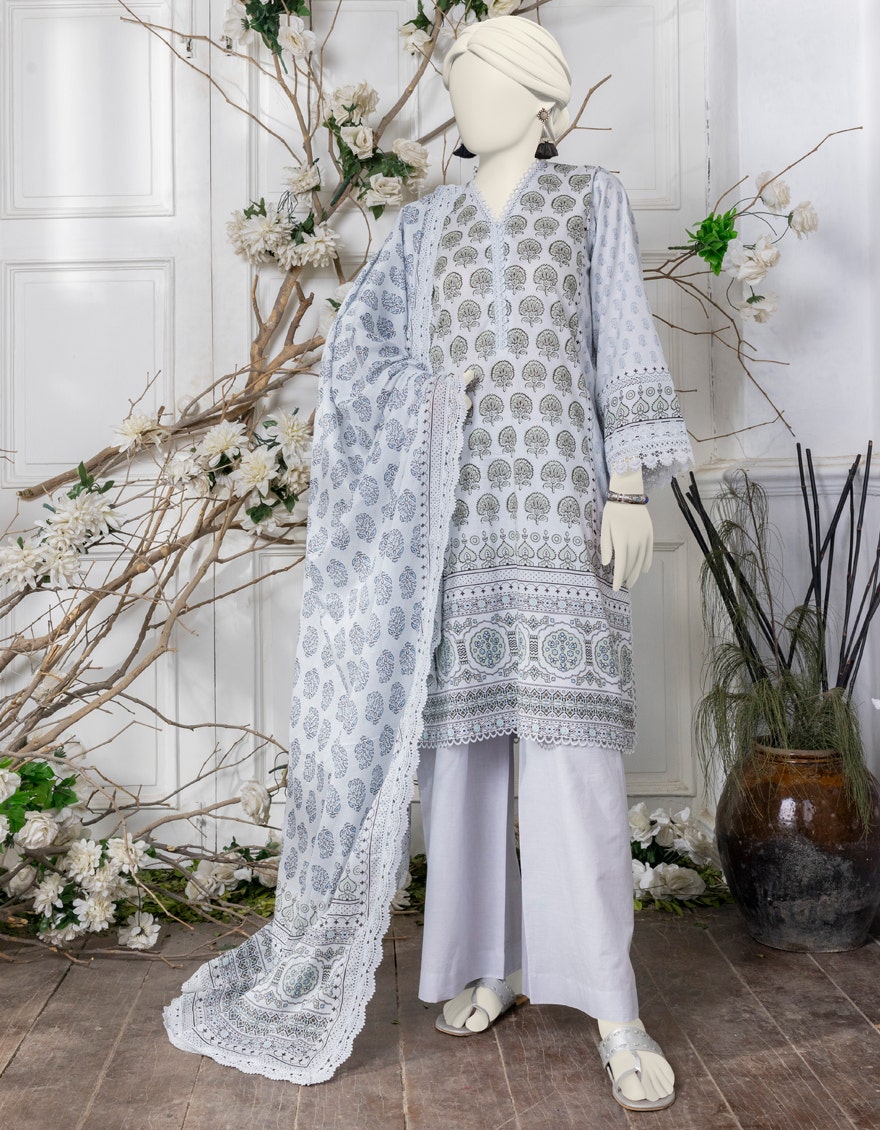
blue multi embroidered salwar suit